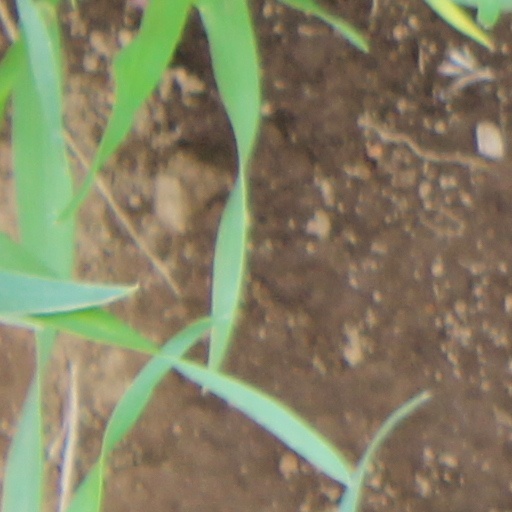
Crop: wheat